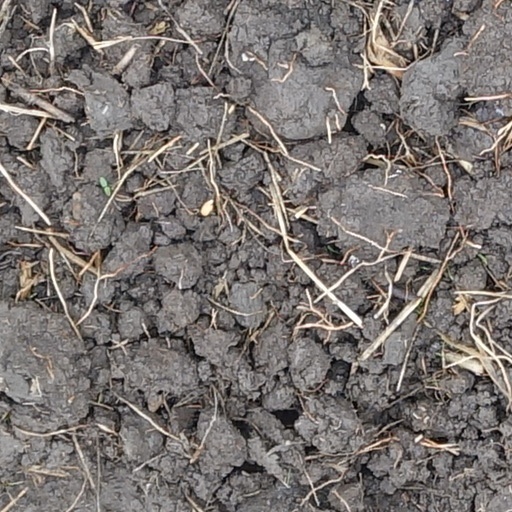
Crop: wheat